Ennenno Janmala Bandham

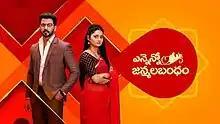

Ennenno Janmala Bandham is an Indian Telugu language romantic drama television series that aired on Star Maa from 18 October 2021 to 1 September 2023. It is an official remake of the Hindi-language television series "Yeh Hai Mohabbatein". Produced by Kodali Swati, it stars Niranjan BS, Nainika in lead roles as Yashodhar, Vedhaswini and Khushi, respectively.